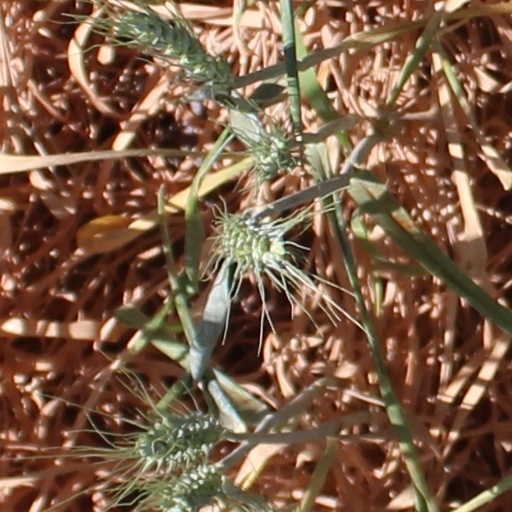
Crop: wheat